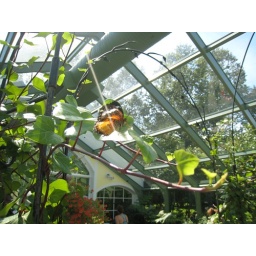
Butterfly House Mackinac Island MI. There are over three thousand butterfly in this small glass house.